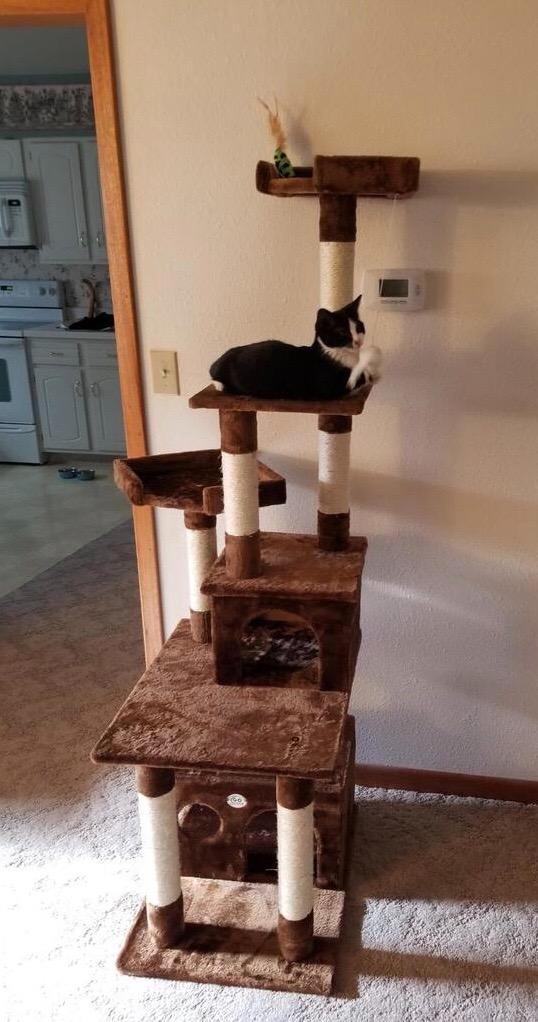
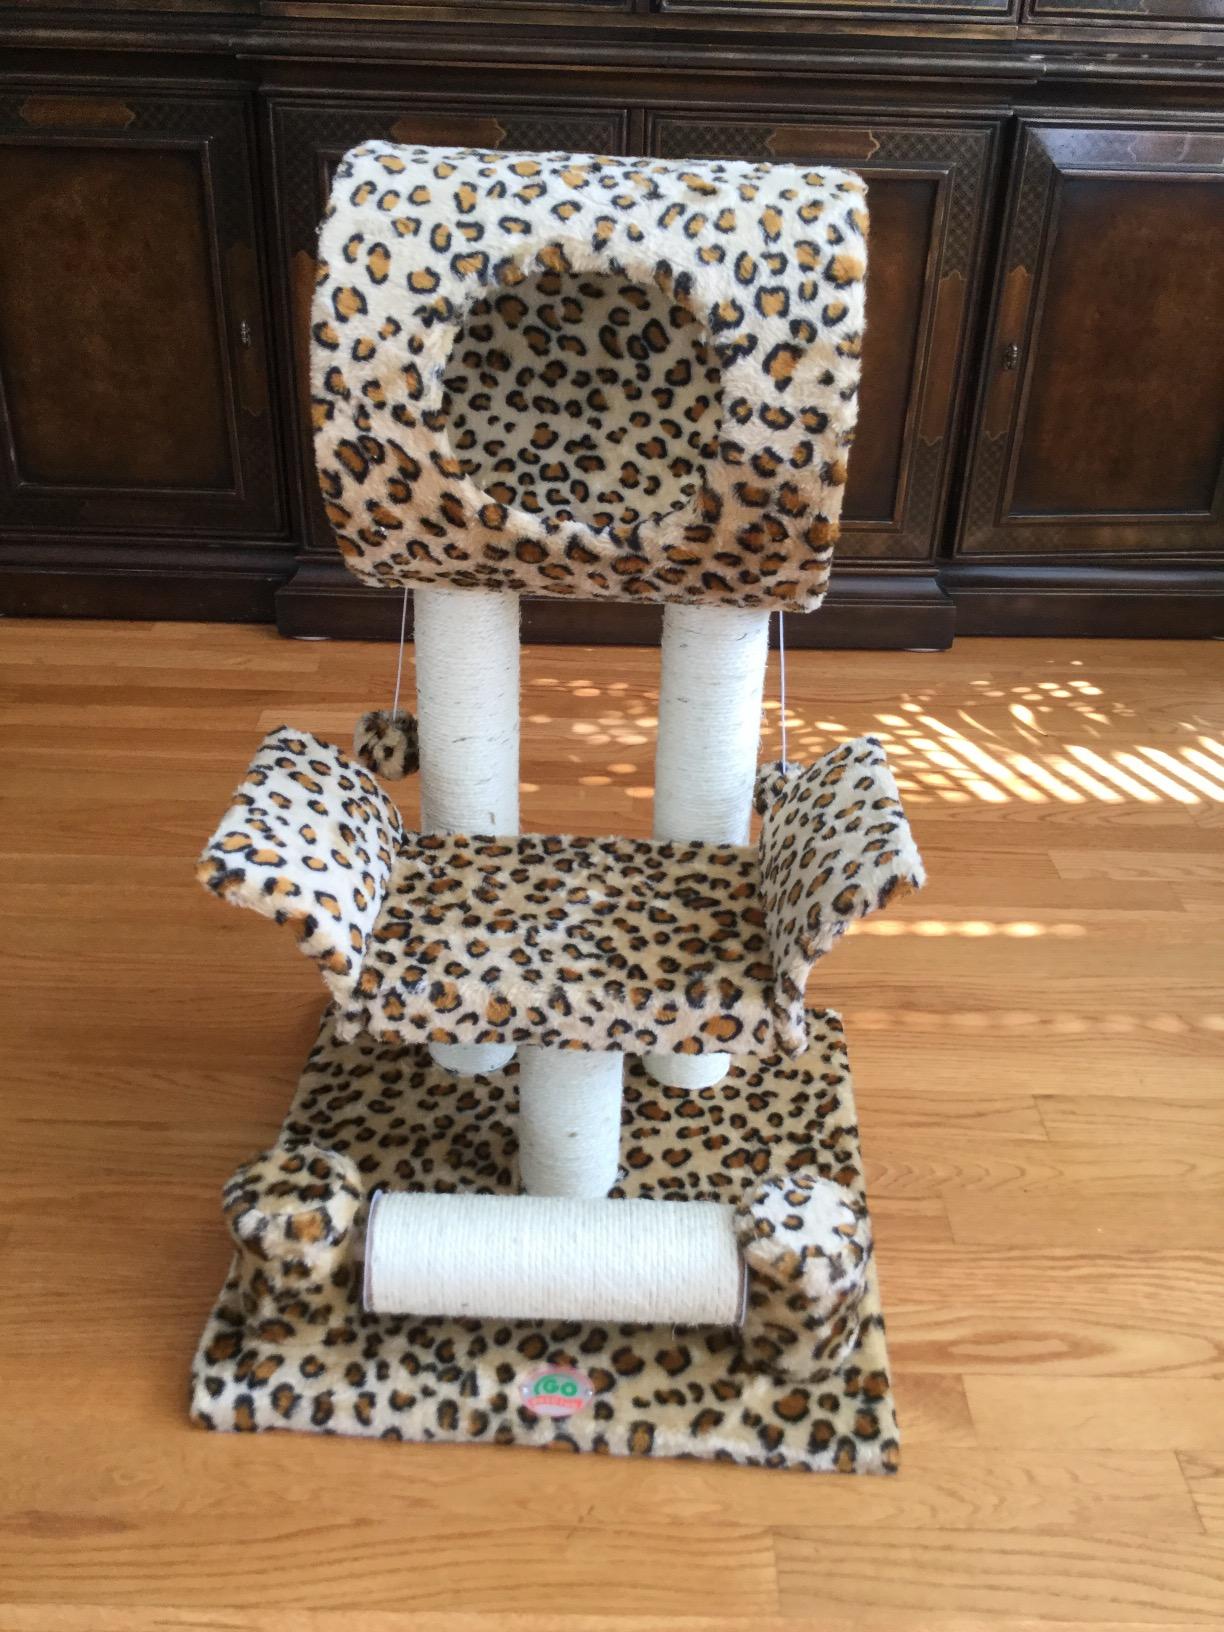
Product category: items_cat tree
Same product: no